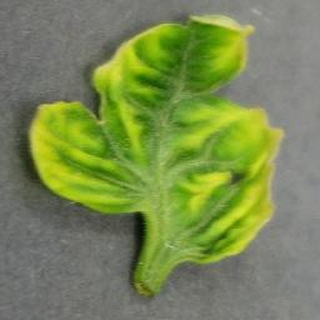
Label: tomato_yellow_leaf_curl_virus